Mónica Sánchez

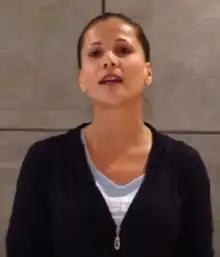
Mónica Mariel Sánchez Cuadros

Mónica Mariel Sánchez Cuadros (born. February 27, 1970) is a Peruvian actress. She was born in Lima.